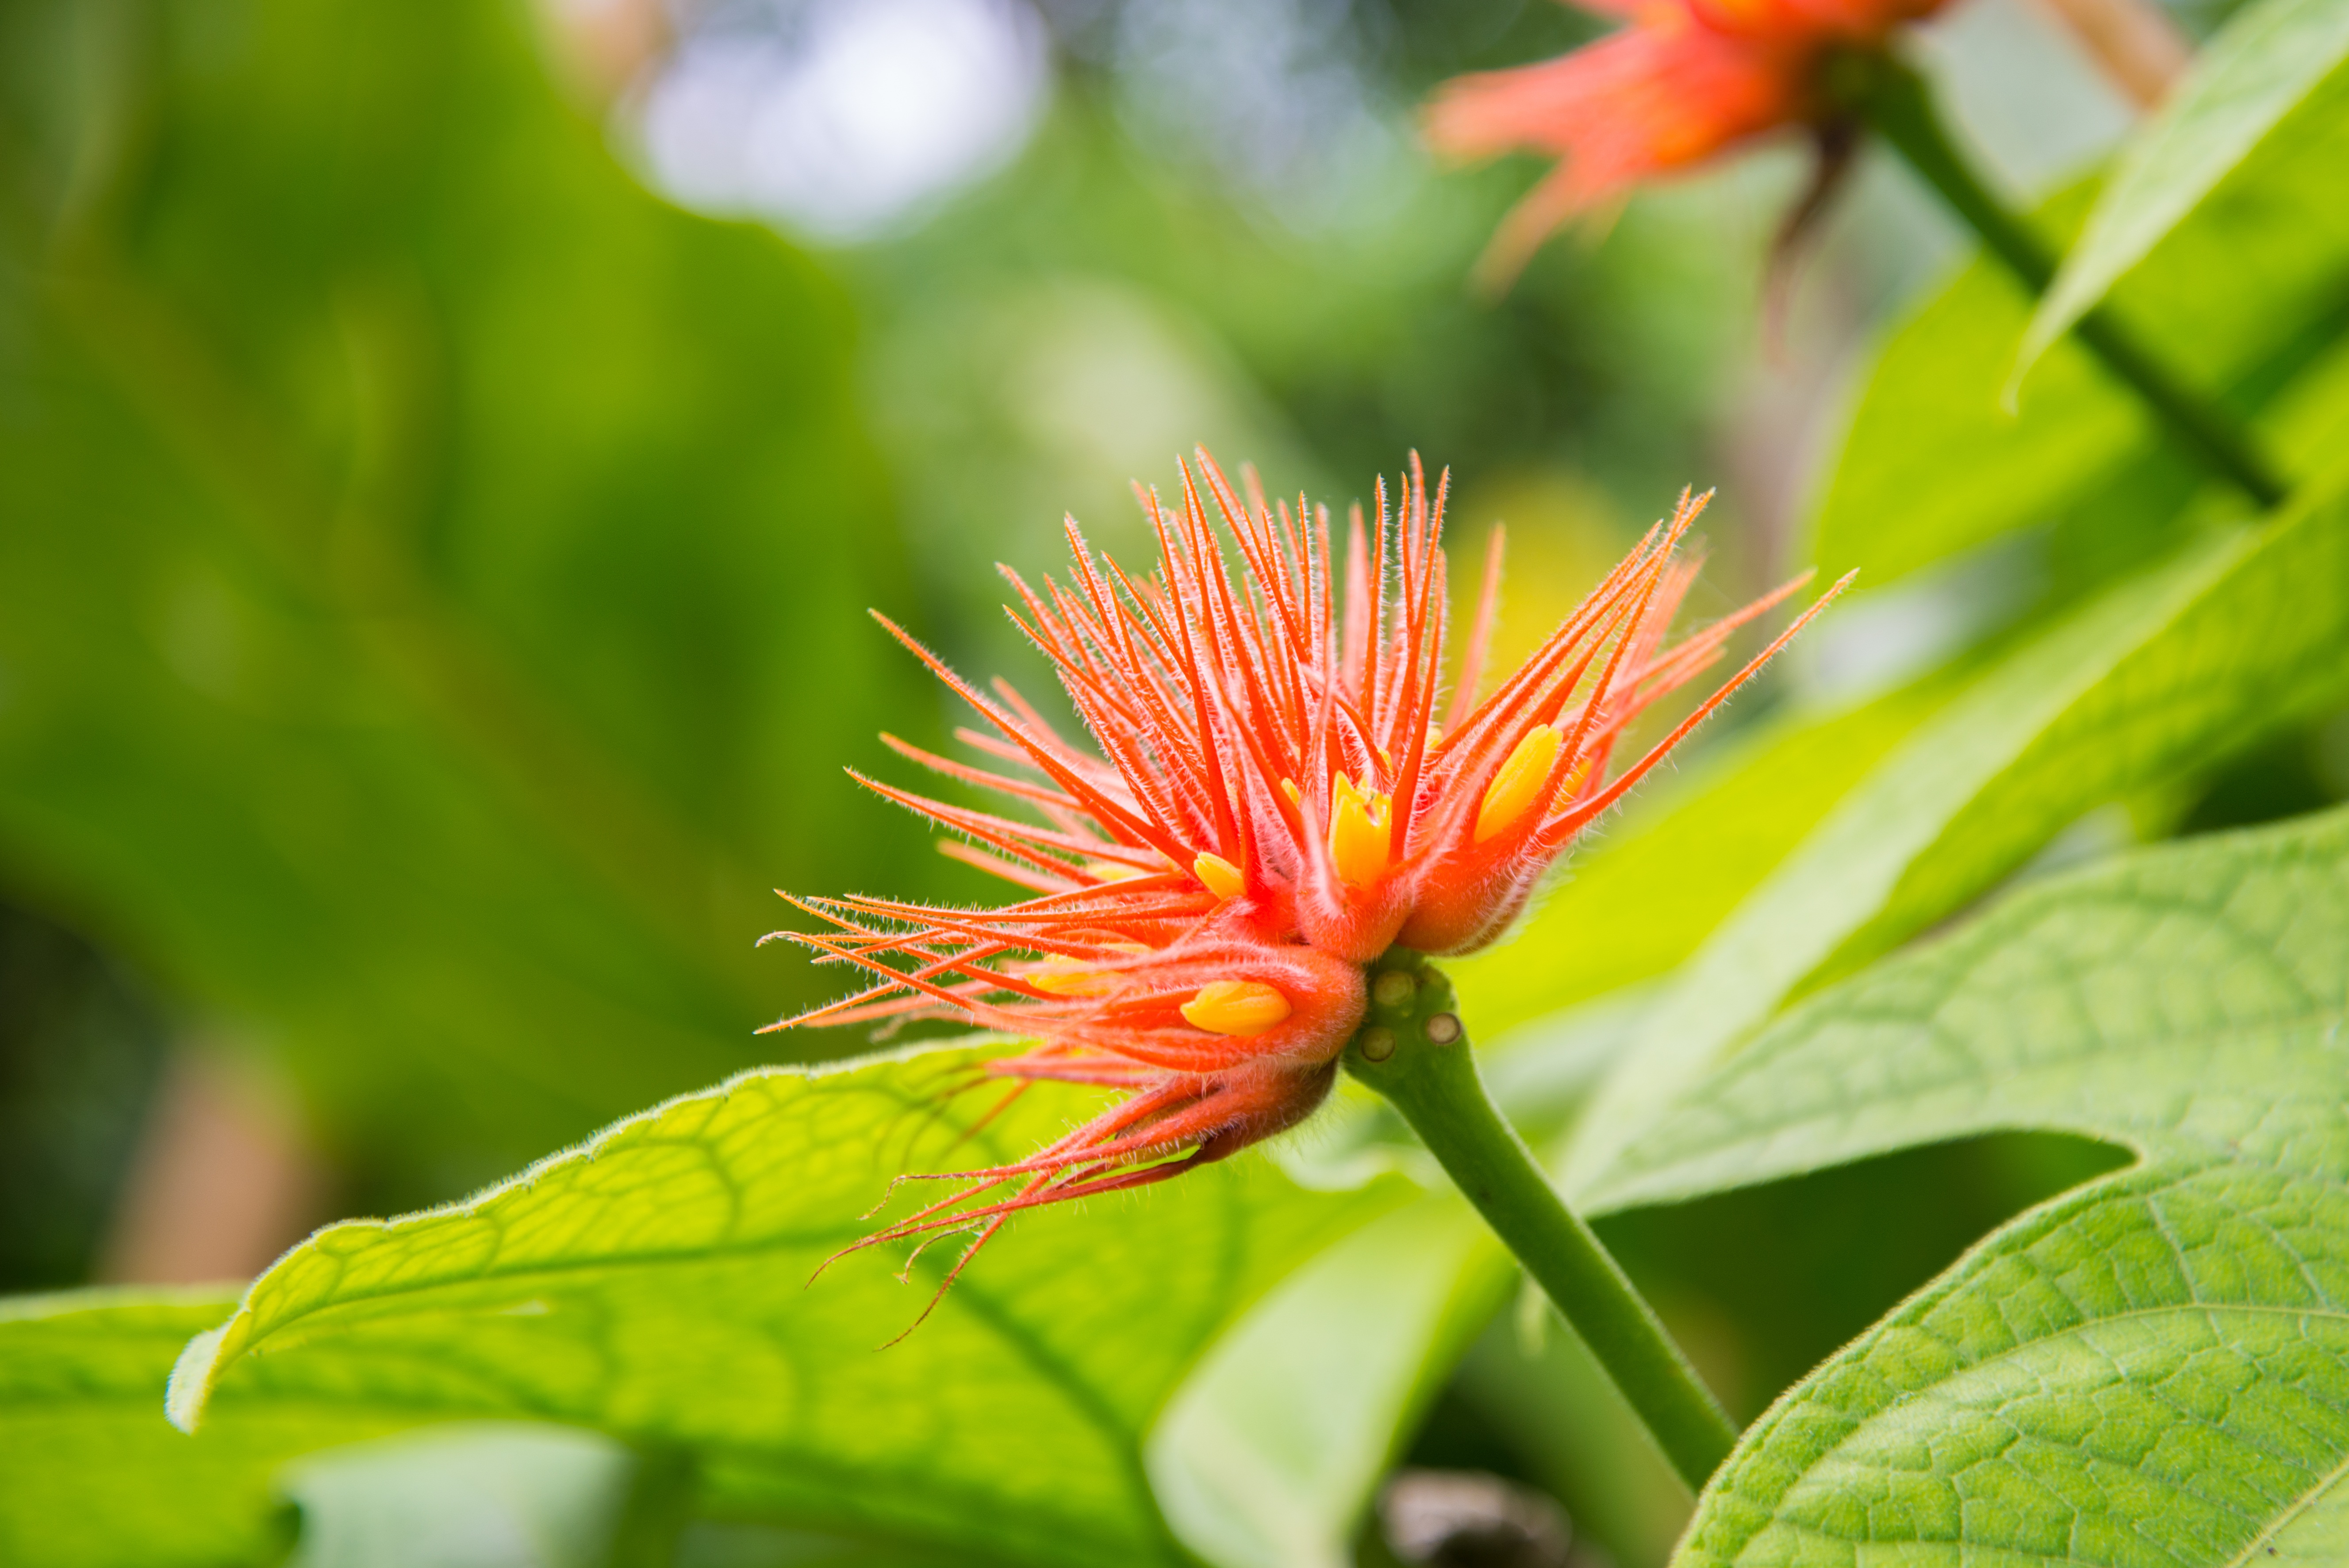
nature, blossom, plant, photography, leaf, flower, petal, bloom, summer, orange, spring, green, red, produce, color, macro, autumn, fresh, botany, colorful, flora, wildflower, close up, leaves, shrub, nectar, macro photography, orange flower, flowering plant, flower isolated, land plant